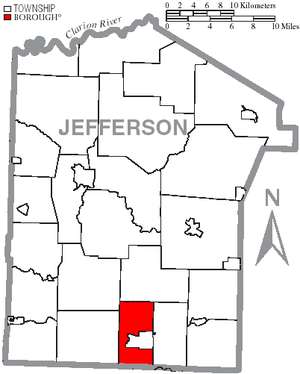
Young Township est un township situé au sud du comté de Jefferson, en Pennsylvanie, aux États-Unis. En 2010, il comptait une population de 1 749 habitants.